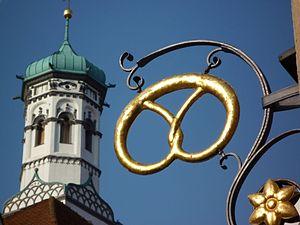
Un ou une bretzel est une pâtisserie salée traditionnelle typique de l'Alsace et de la Bavière qui se disputent l'appartenance, à base de pâte de brioche, pochée dans une solution alcaline, en forme de nœud ou de bras entrelacés, et recouvert d'éclats de gros sel.